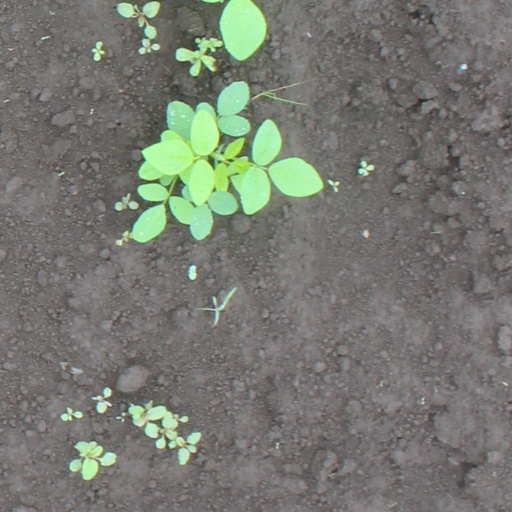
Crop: soybean